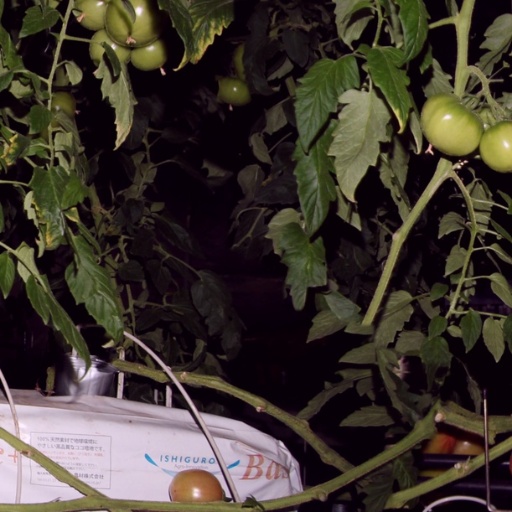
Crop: tomato